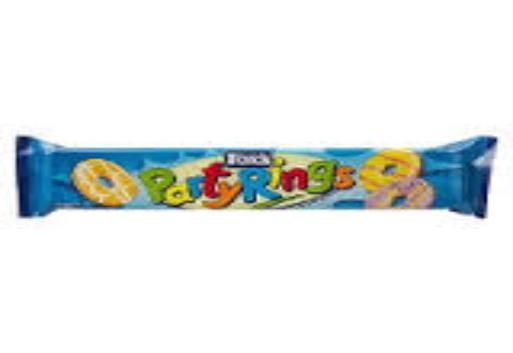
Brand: Fox's Biscuits
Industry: Food